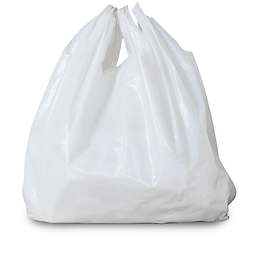
Label: plasticbags